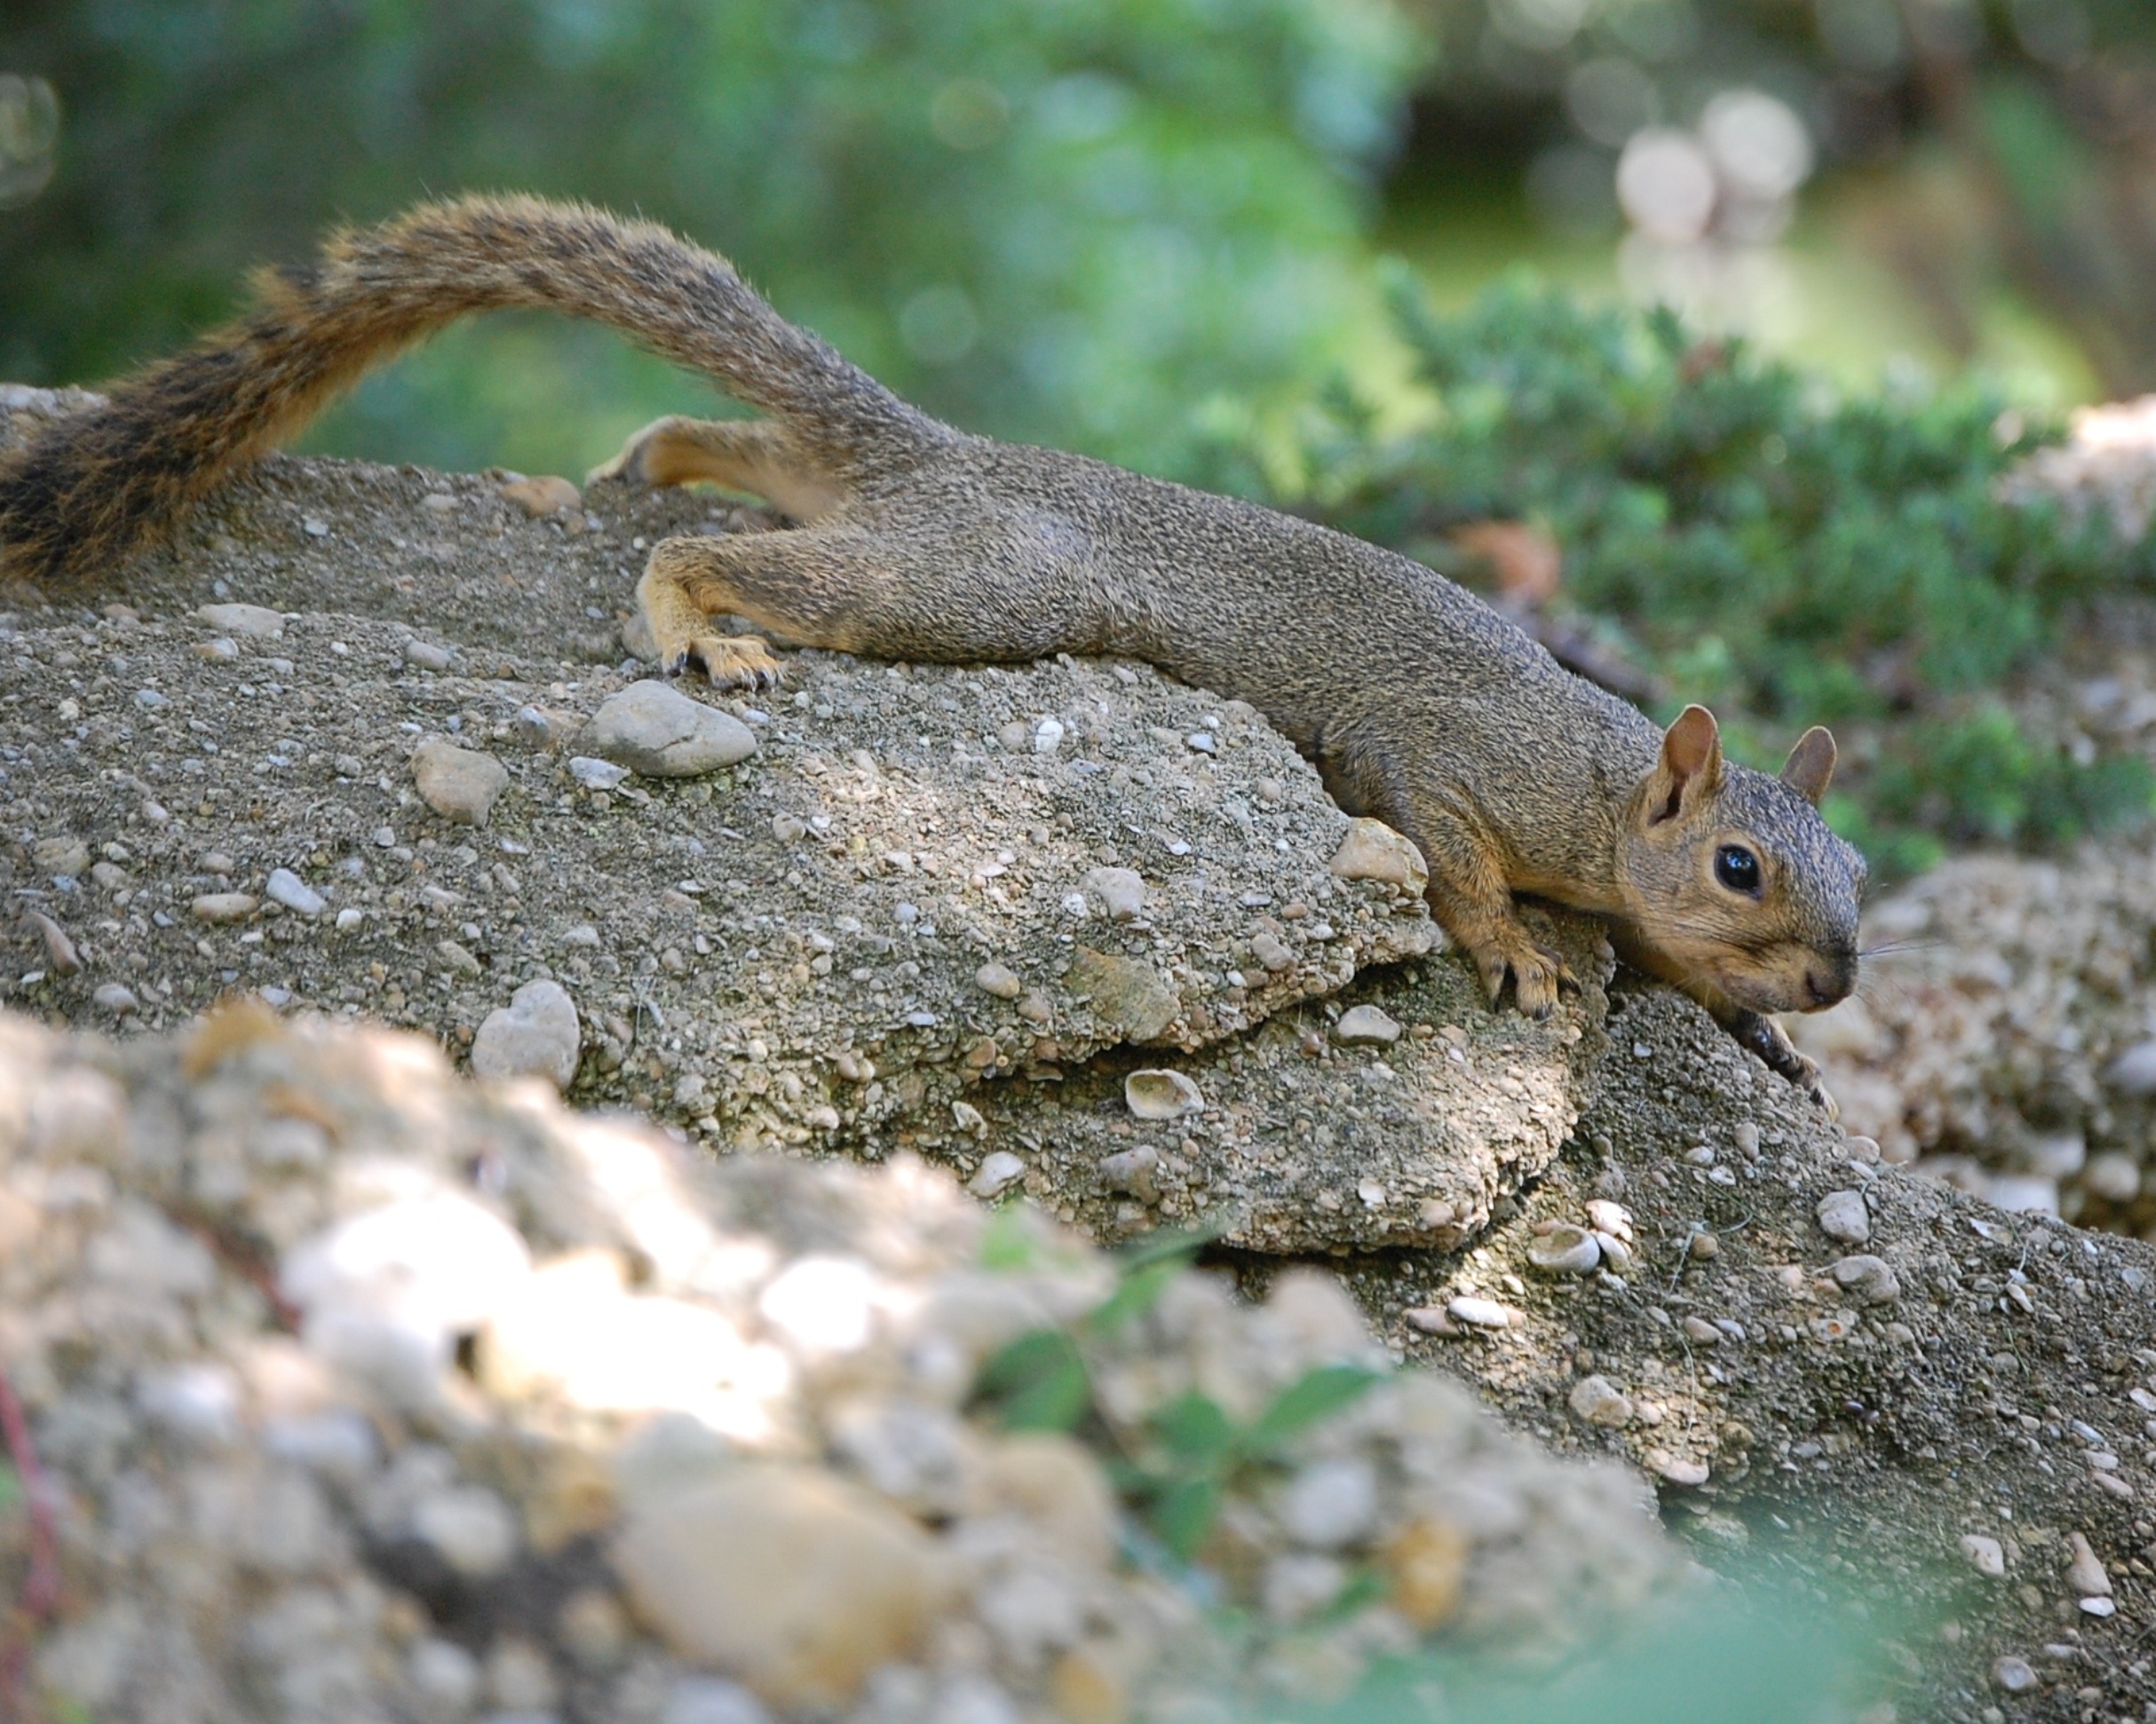
nature, forest, rock, animal, cute, alone, wildlife, wild, tan, fur, park, brown, mammal, gray, squirrel, reptile, amphibian, fauna, lichen, outdoors, grey, furry, vertebrate, newt, salamander, salamandridae, lacertidae, lissotriton